Killing of Amir Locke

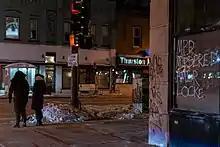
Graffiti in Minneapolis on February 2, 2022, states, "MPD murdered Amir Locke".

Immediately after the shooting, the Minnesota Bureau of Criminal Apprehension opened an investigation and Hanneman was placed on paid administrative leave. An autopsy report published on February 4, 2022, by the Hennepin County Medical Examiner classified the manner of Locke's death to be homicide due to gunshot wounds. The office of the Attorney General of Minnesota and the Hennepin County attorney's office jointly reviewed the case.